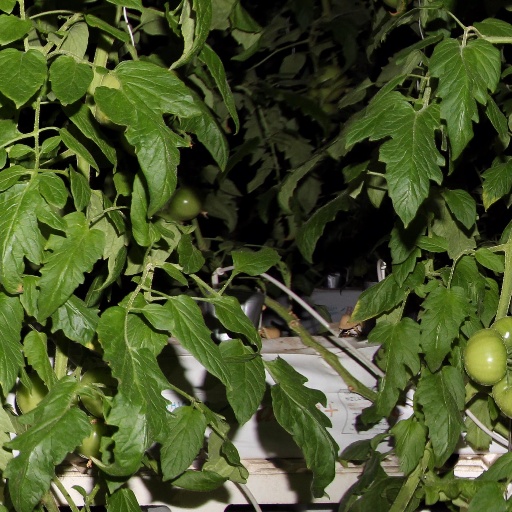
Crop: tomato